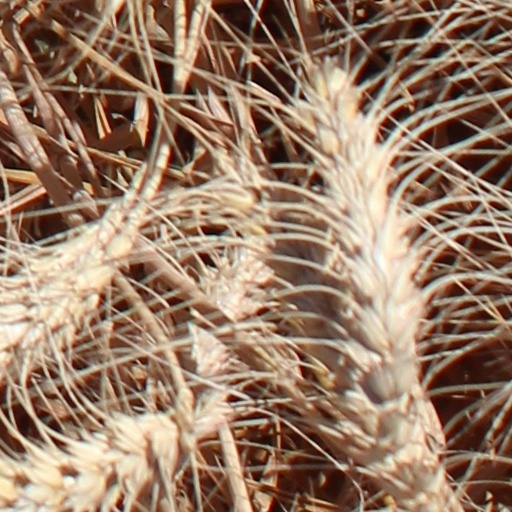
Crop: wheat